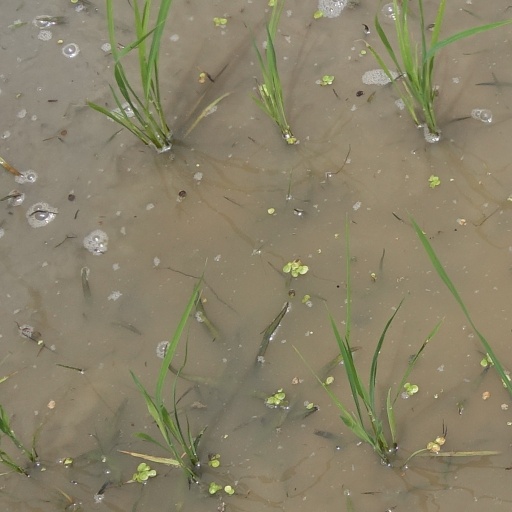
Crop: rice